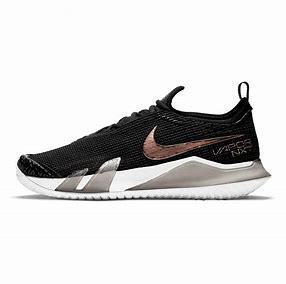
Brand: Nike
Model: Court React Vapor NXT